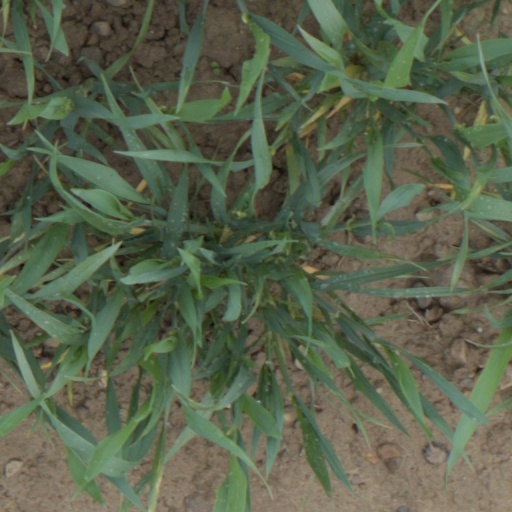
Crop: wheat